Joseph Conrad

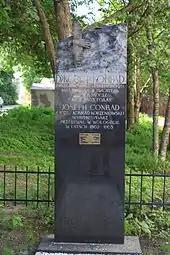
Monument to Conrad in Vologda, Russia, to which Conrad and his parents were exiled in 1862

The Irish novelist-poet-critic Colm Tóibín captures something similar: